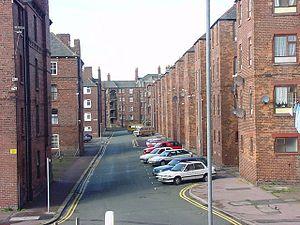
L'île Barrow est une ancienne île de la ville de Barrow-in-Furness, dans le comté de Cumbria en Angleterre.